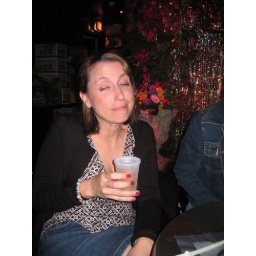
20 - charonday in a plastic cup . . . classy!